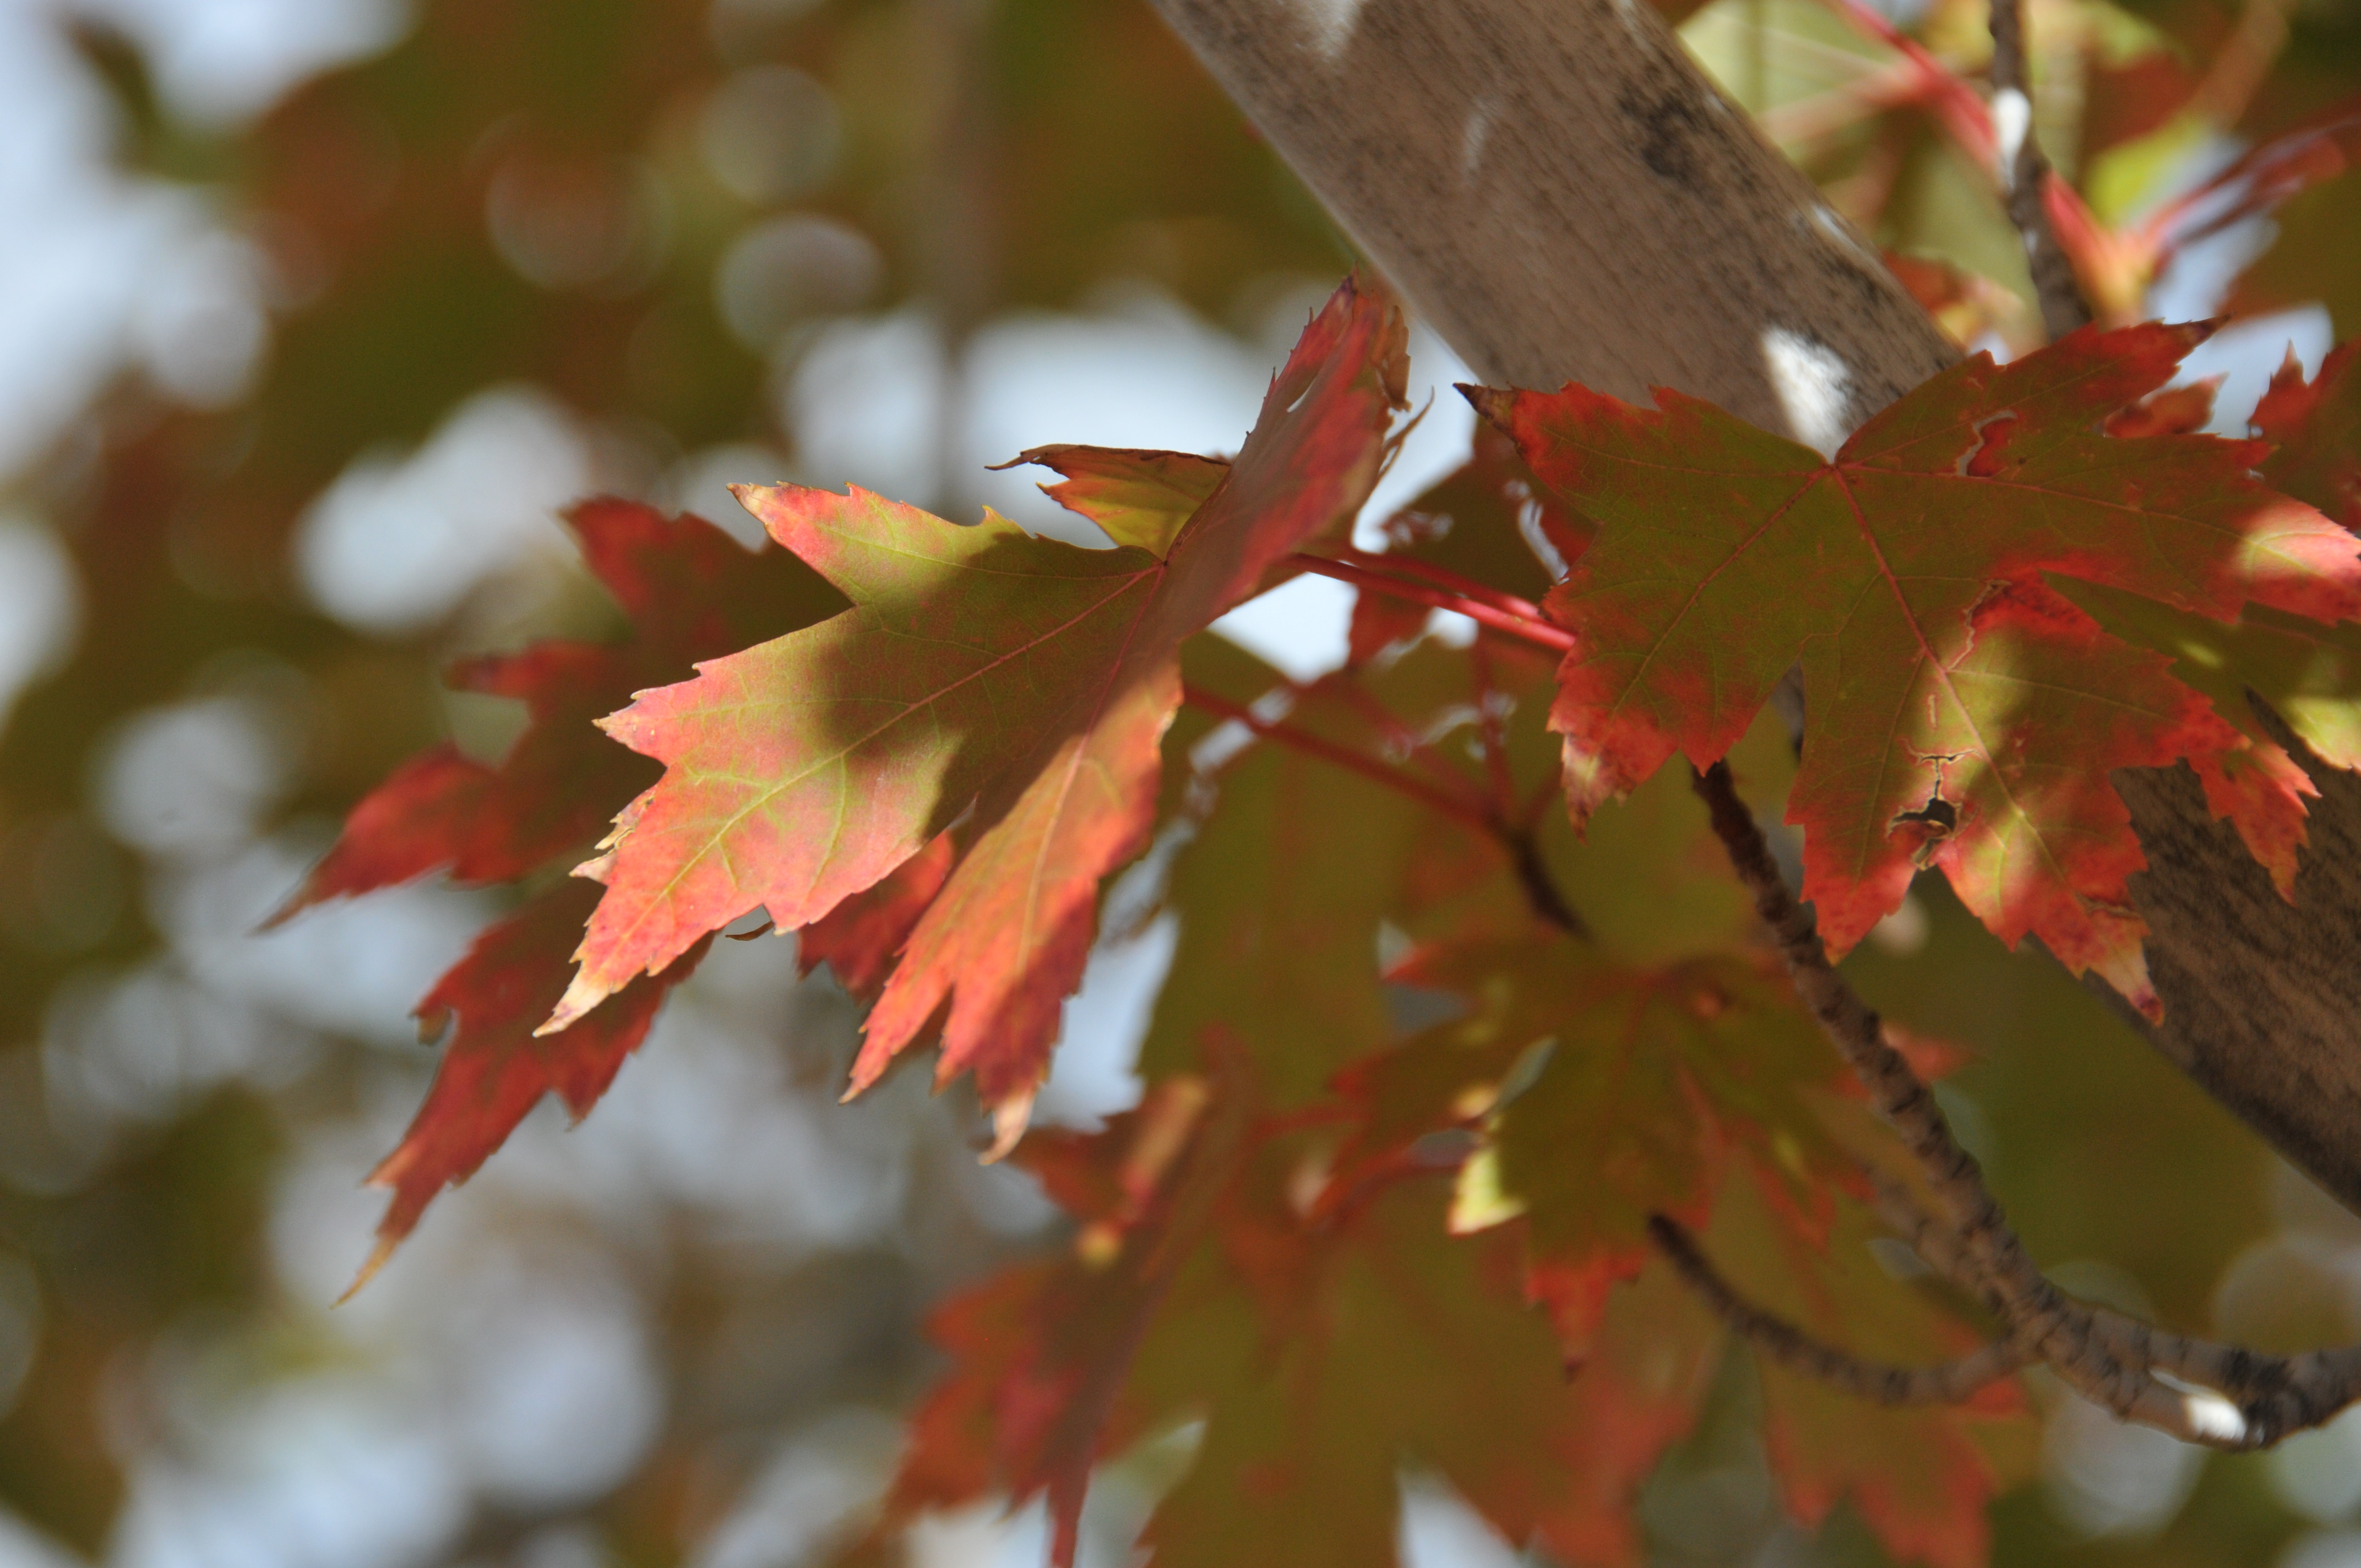
autumn, color, fall, foliage, trees, maple, leaves, leaf, tree, Black maple, plant, red, woody plant, maple leaf, flower, flowering plant, branch, sweet gum, botany, twig, New Mexico maple, deciduous, sky, sunlight, plane, plant stem, plane tree family, vascular plant, Northern hardwood forest